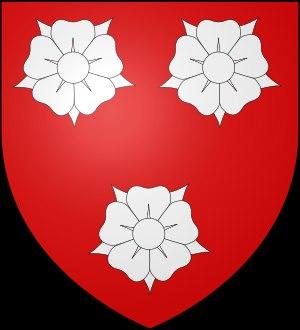
La famille de Saboulin Bollena, originaire de Provence, est une famille de noblesse d'extraction maintenue noble en 1668 sur une filiation prouvée remontant à Bertrand Saboulin, marié en 1546 Claire de Glandeves.